George Willoughby (theatre entrepreneur)

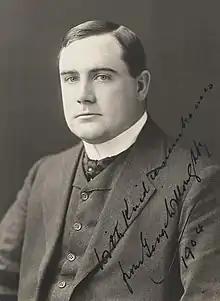
Autographed portrait of George Willoughby, dated 1904.

George Willoughby Dowse (c. 1869 – 23 December 1951), professionally known as "George Willoughby", was an English comic actor and theatre manager who had a substantial career in Australia.